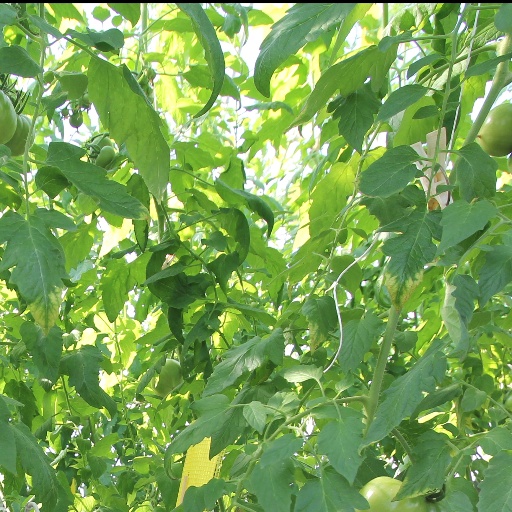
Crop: tomato